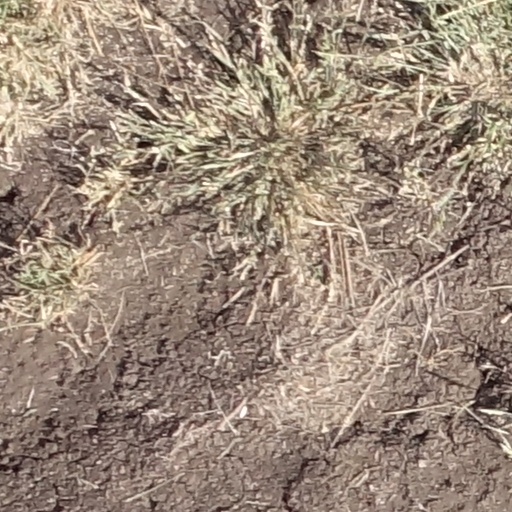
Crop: sorghum